Pontiac Star Chief

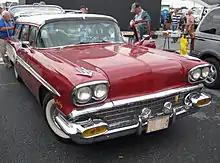
1958 Star Chief Custom Safari (model 2793 SD)

The engine was updated from the unit used in 1957 to a slightly bored out version. Power only increased marginally, to for the manual version, while the most powerful "PM" option was now up to .